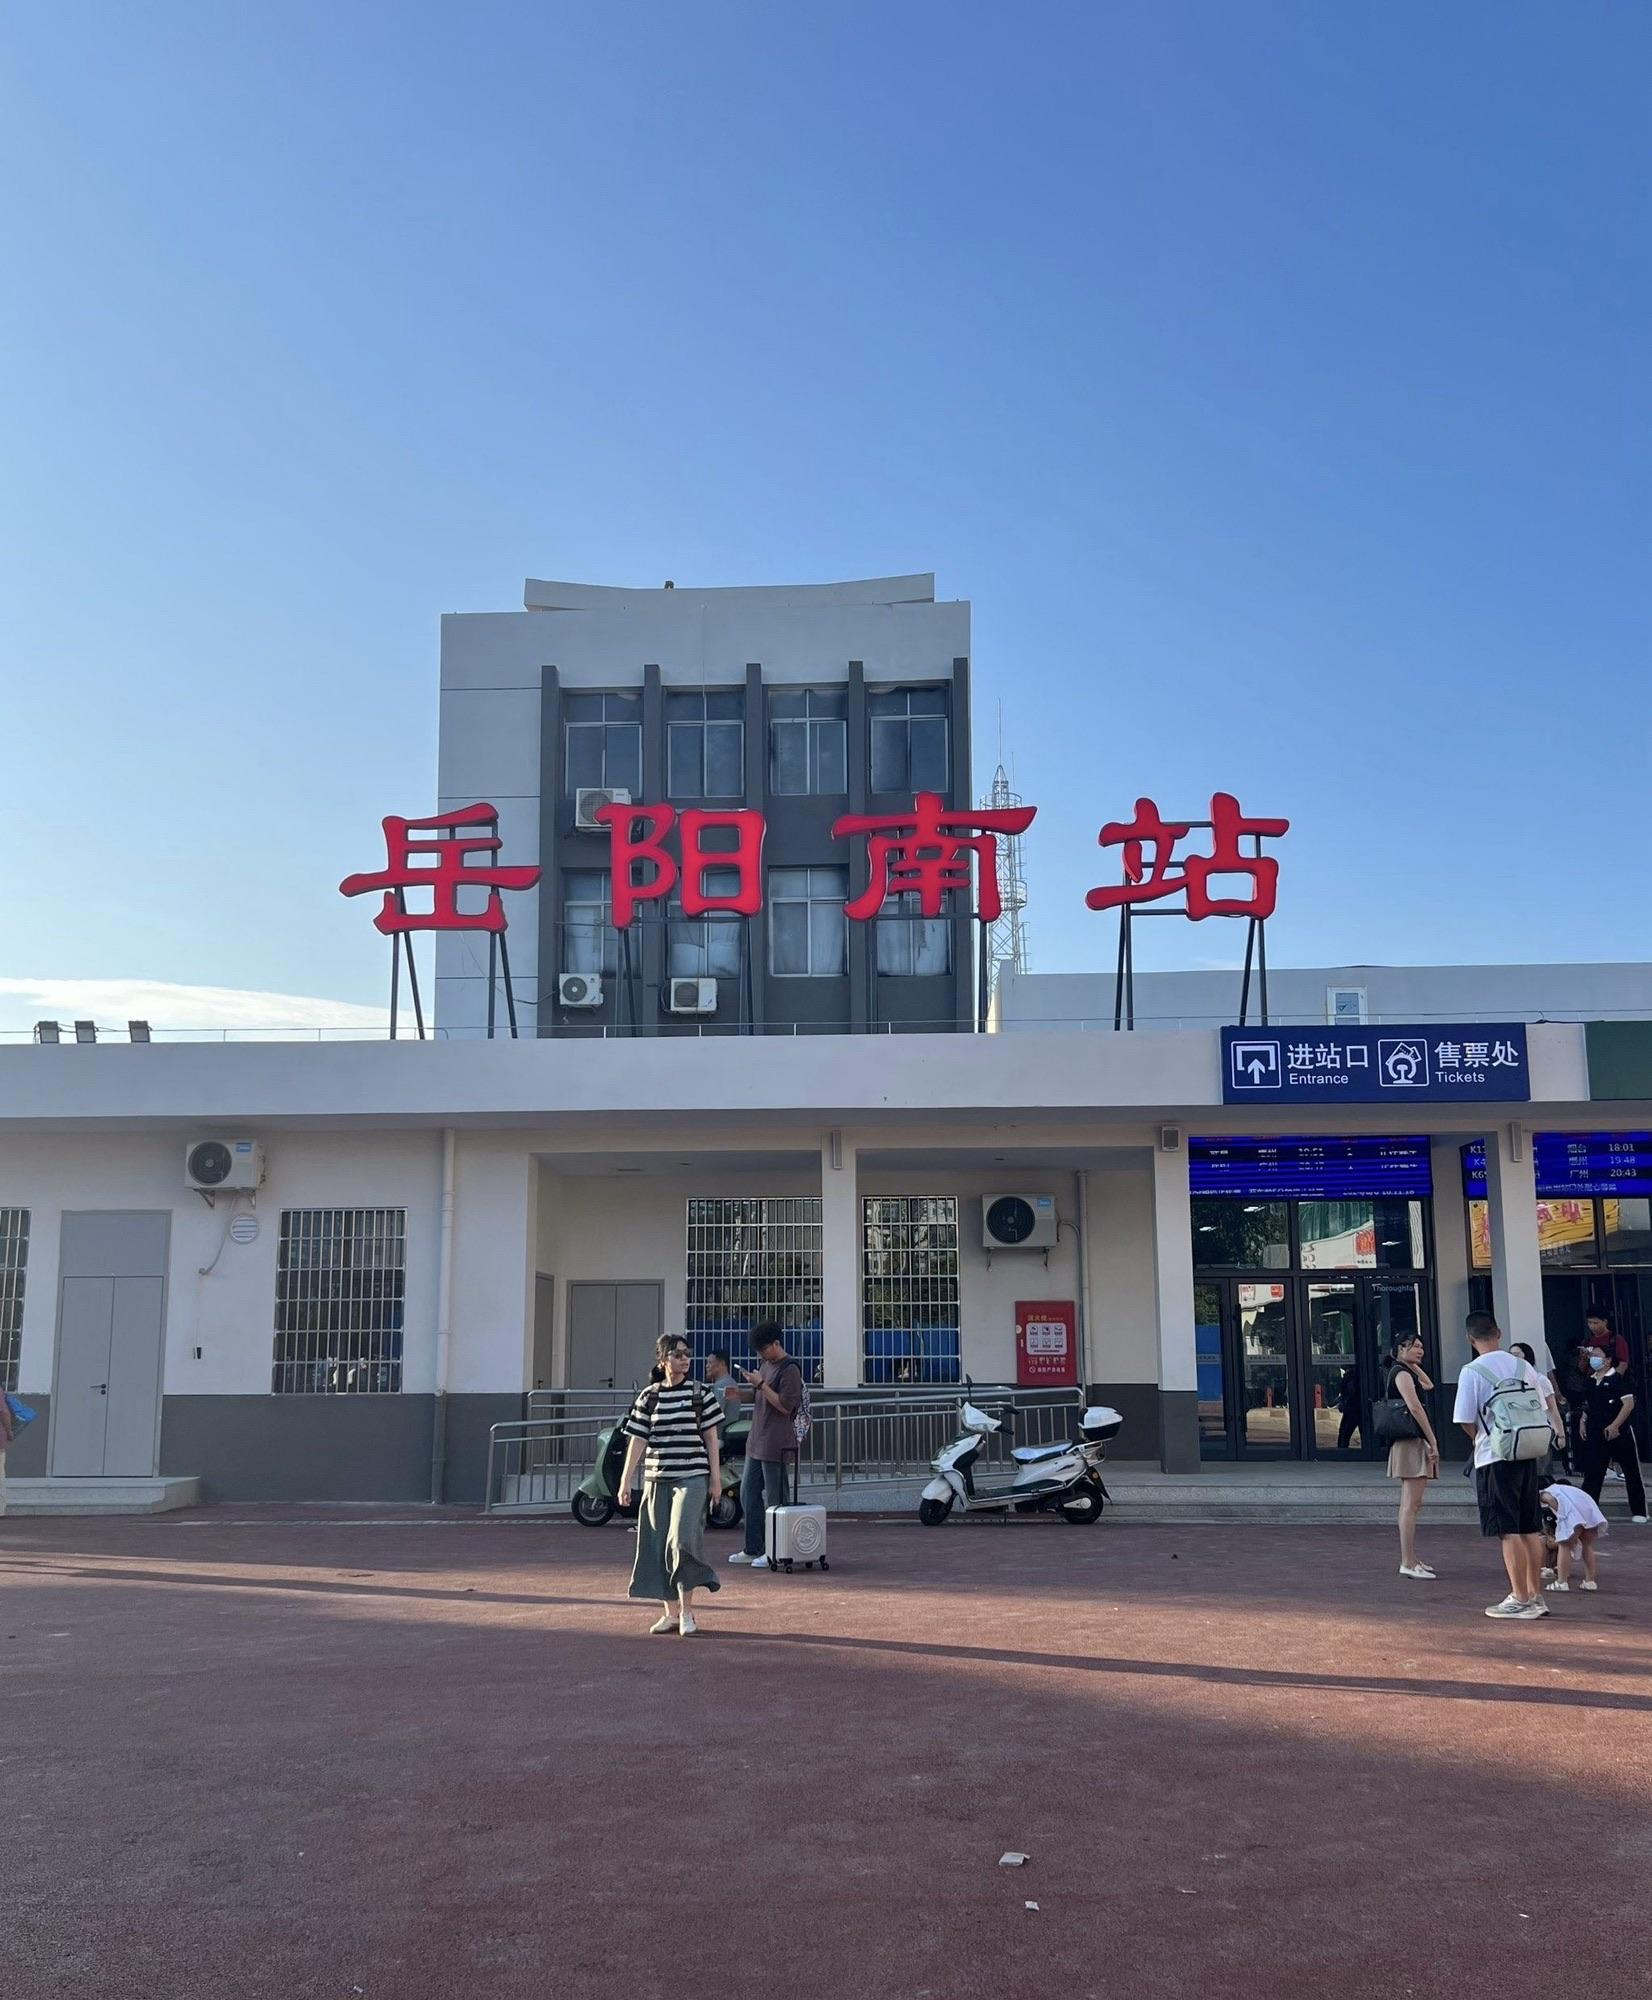
地标名称：岳阳南站
所在城市：岳阳市·岳阳县